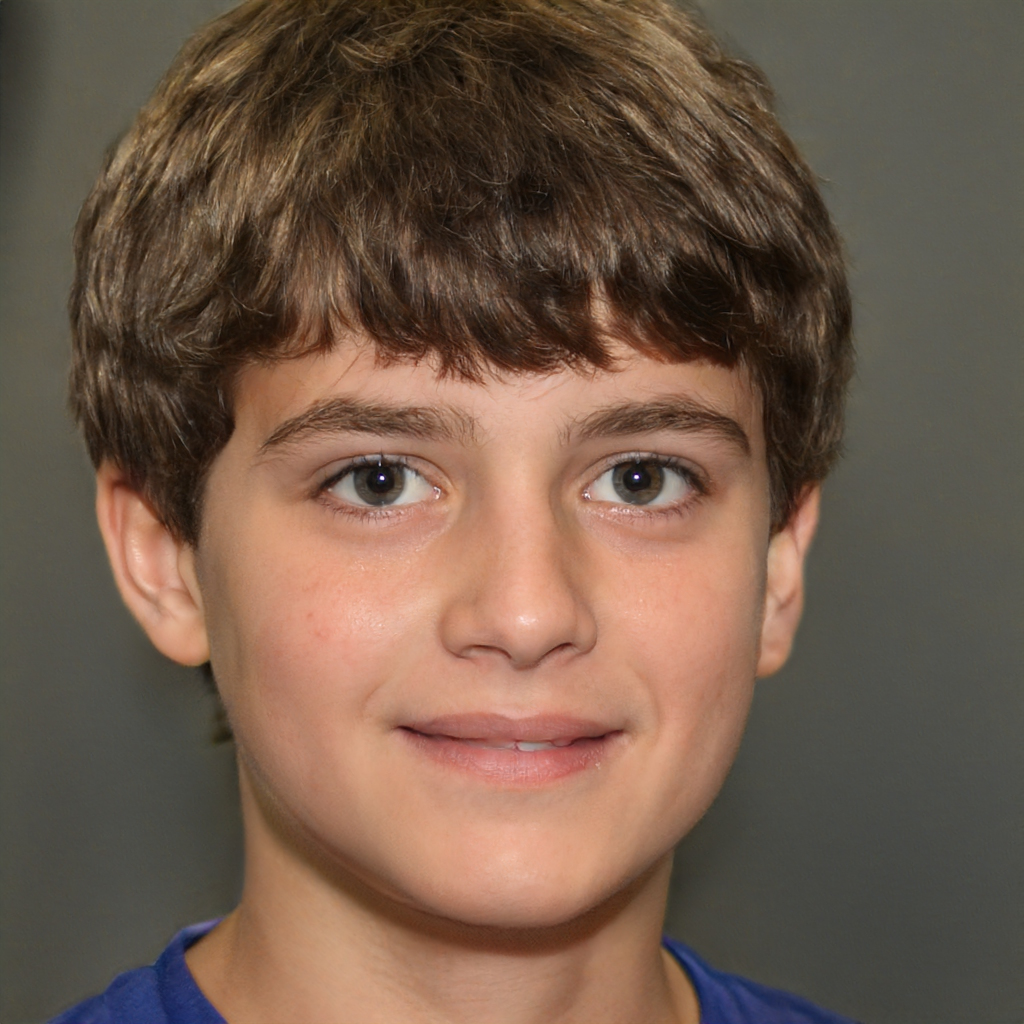
Portrait style: Real Portrait